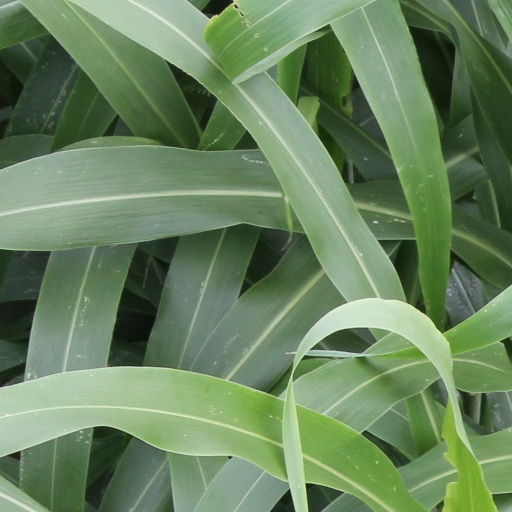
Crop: sorghum